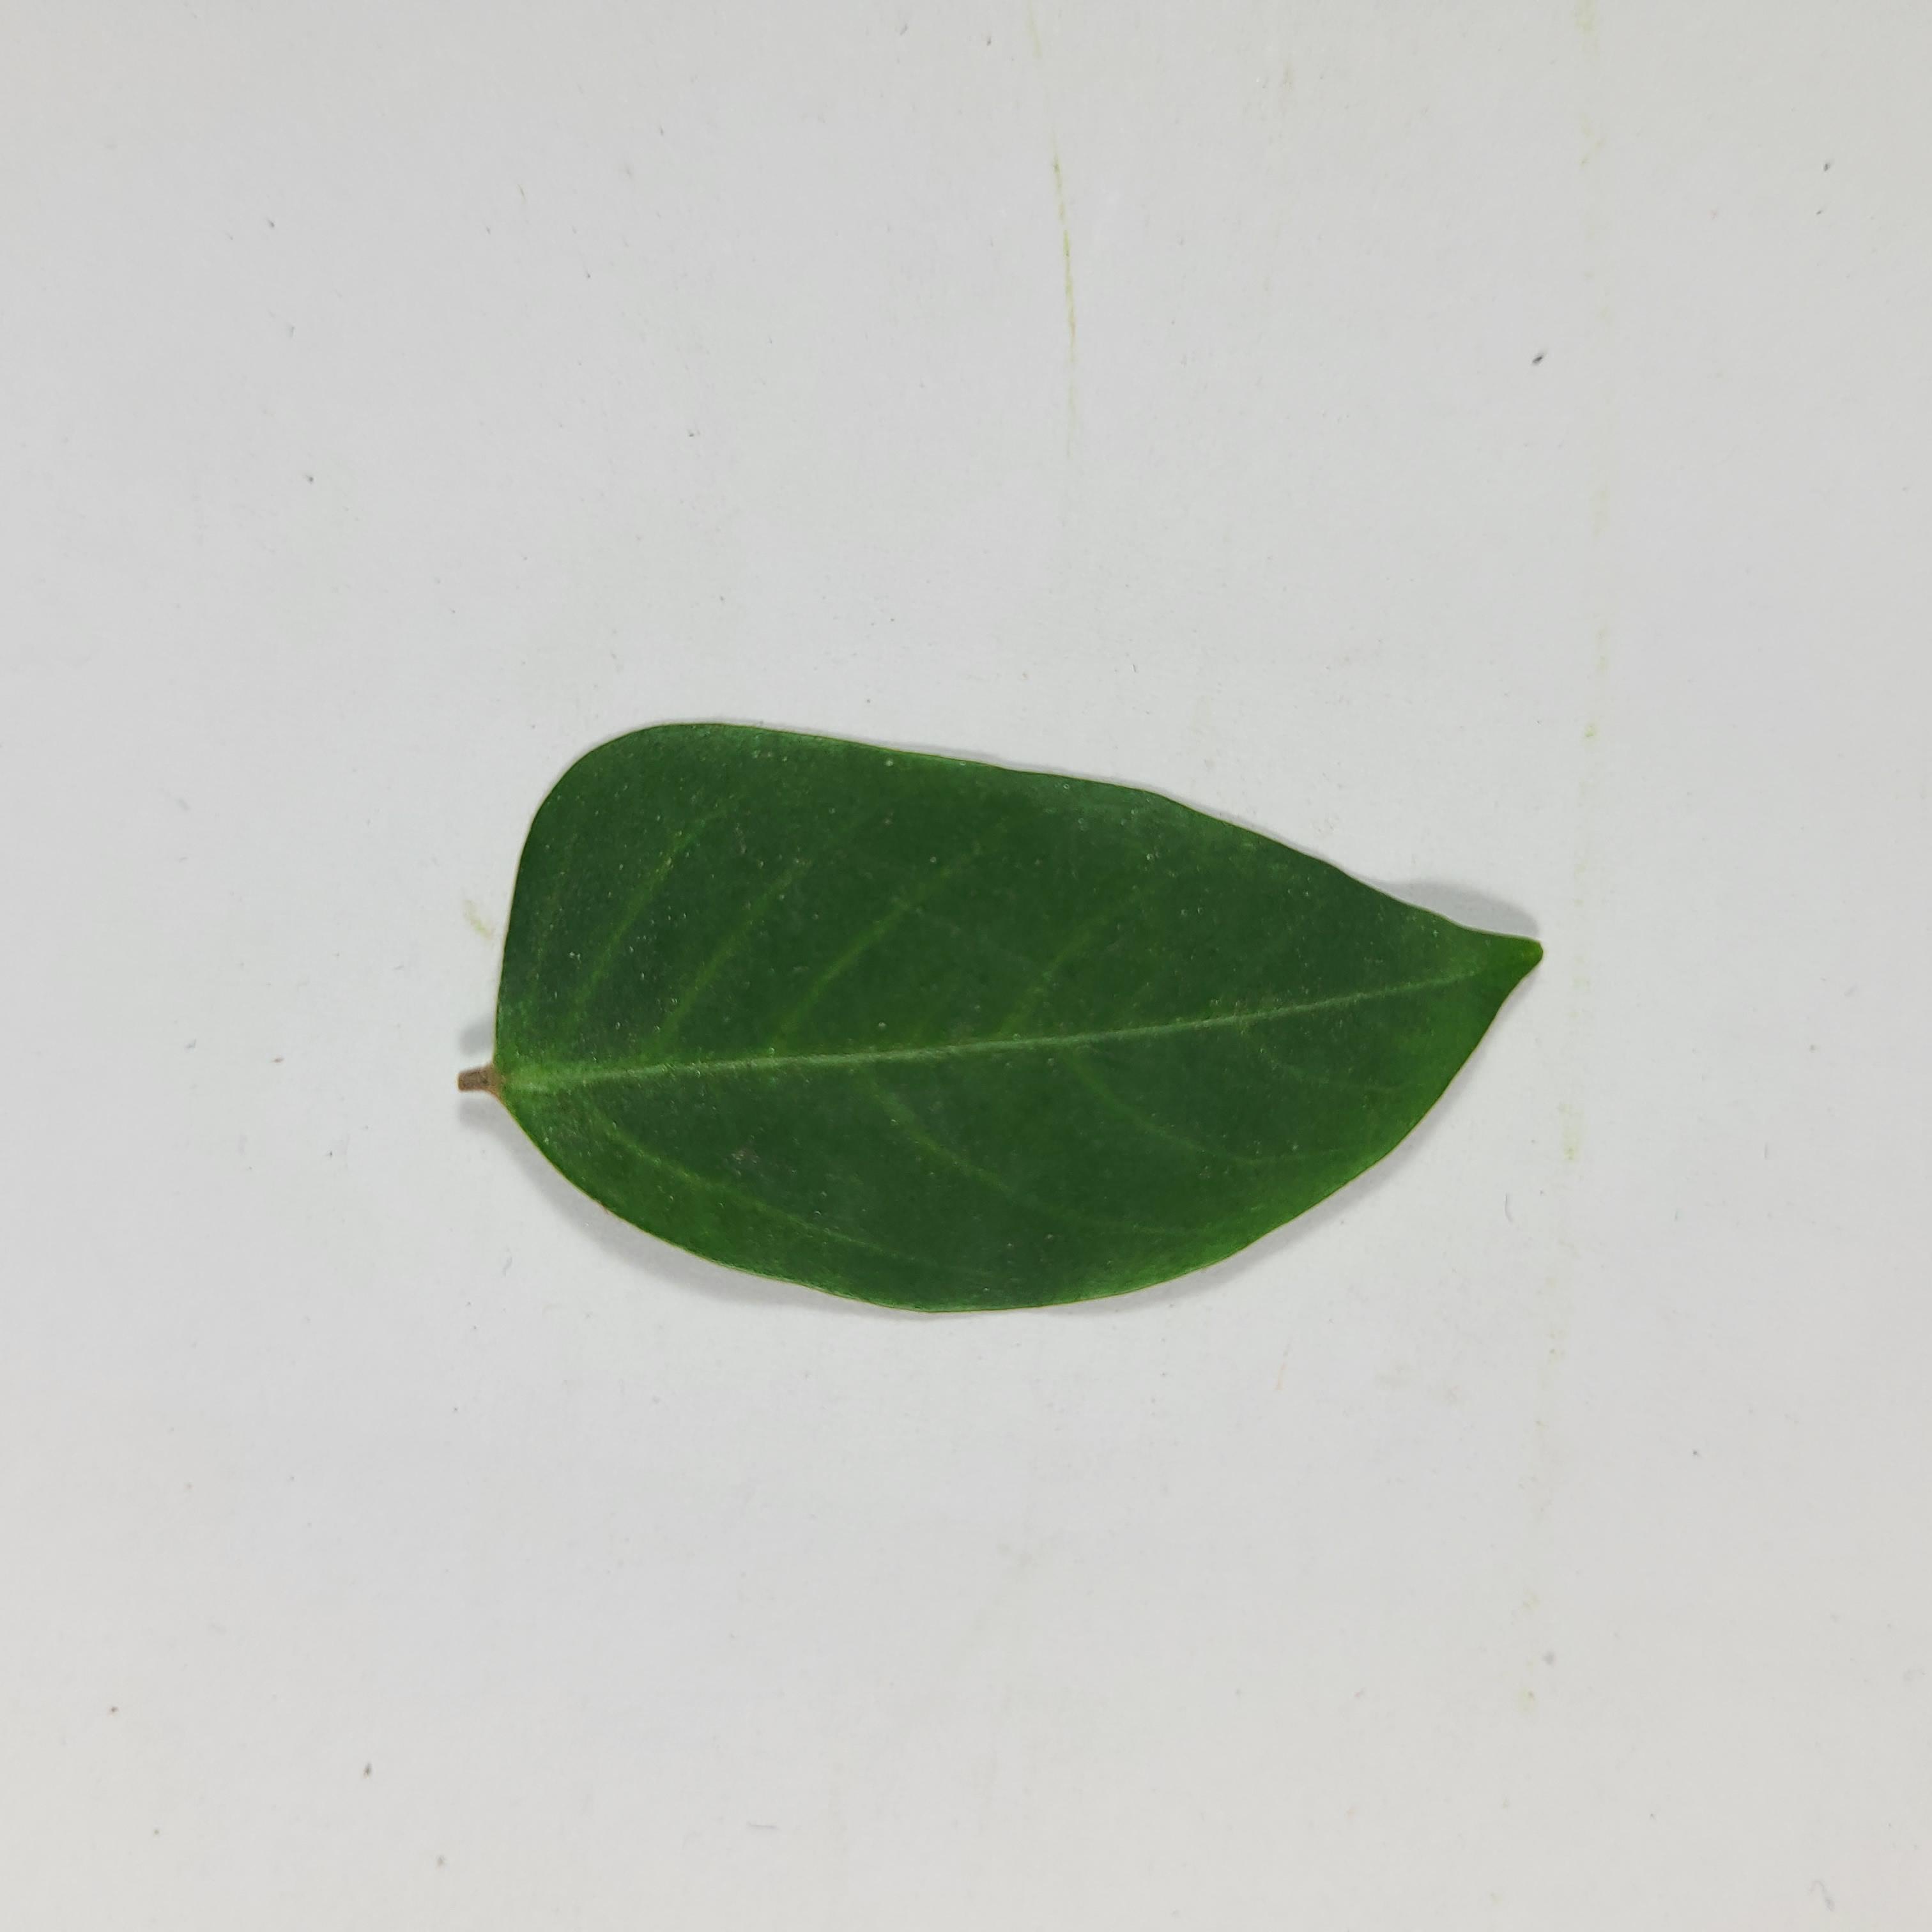
Label: Healthy Leaves